Geikristlaste Kogu

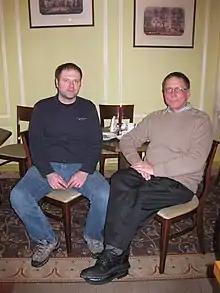
Meelis Süld (left) and Heino Nurk (right), Co-directors of GK at Tallinn on January 22, 2011

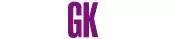
Logo used until September 2011

Founded on August 11, 2010, in Tallinn, Estonia, Geikristlaste Kogu is a religiously and politically independent non-governmental organization of homosexual Christians working for equal treatment and opportunities for sexual minorities in society and religious organizations. It supports spiritual and personal growth of individuals along with their mental and physical healing, while developing community life and offering reliable information about Christianity and sexual orientation. Since its foundation GK has been co-chaired by Heino Nurk and Meelis Süld.